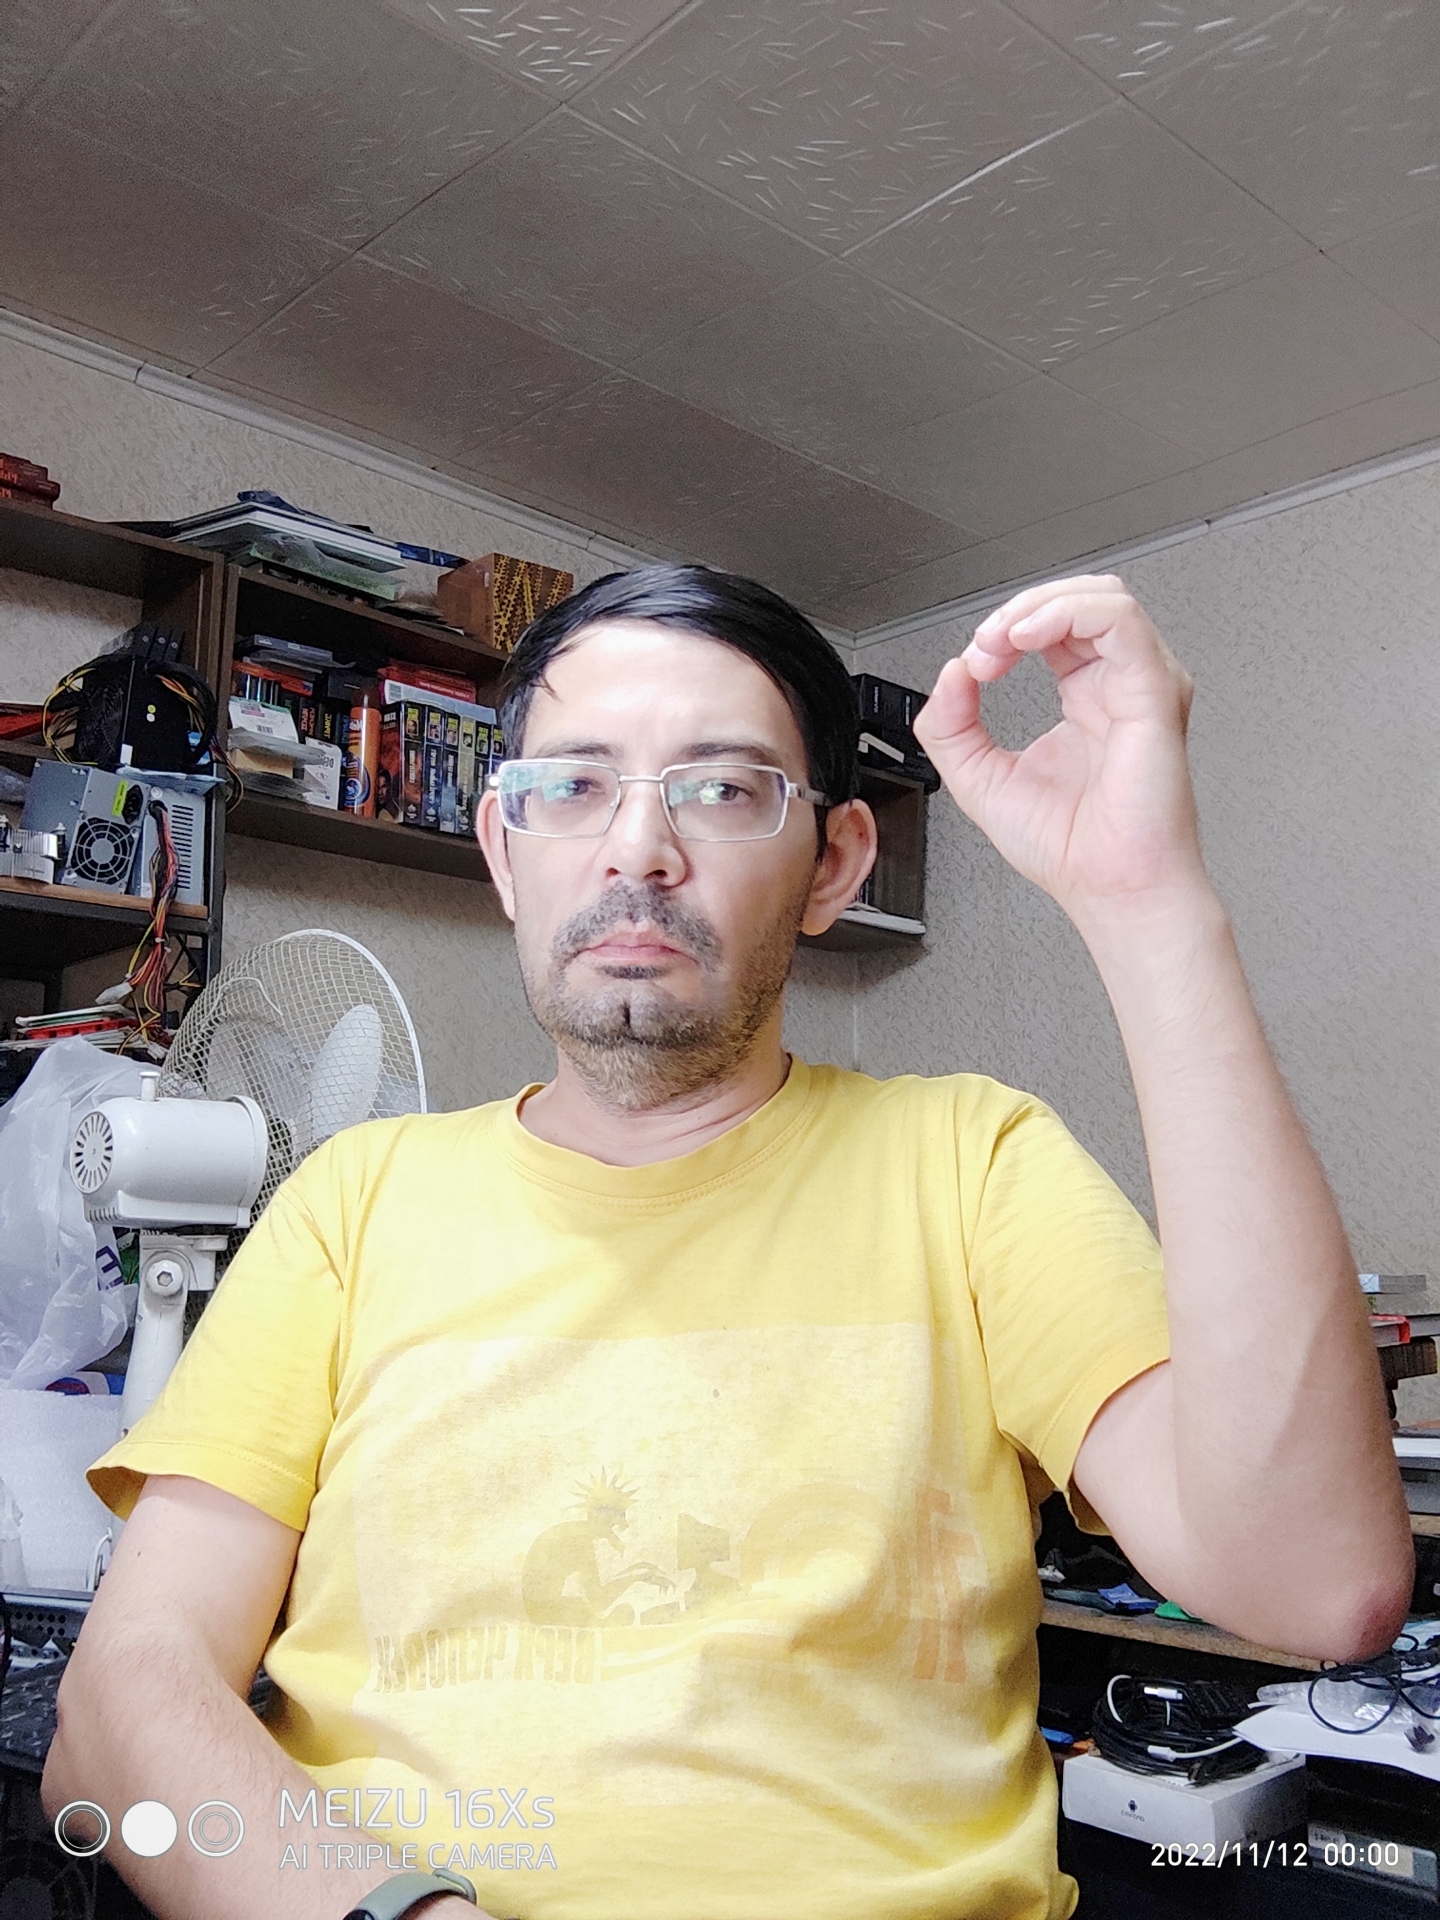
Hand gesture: grip